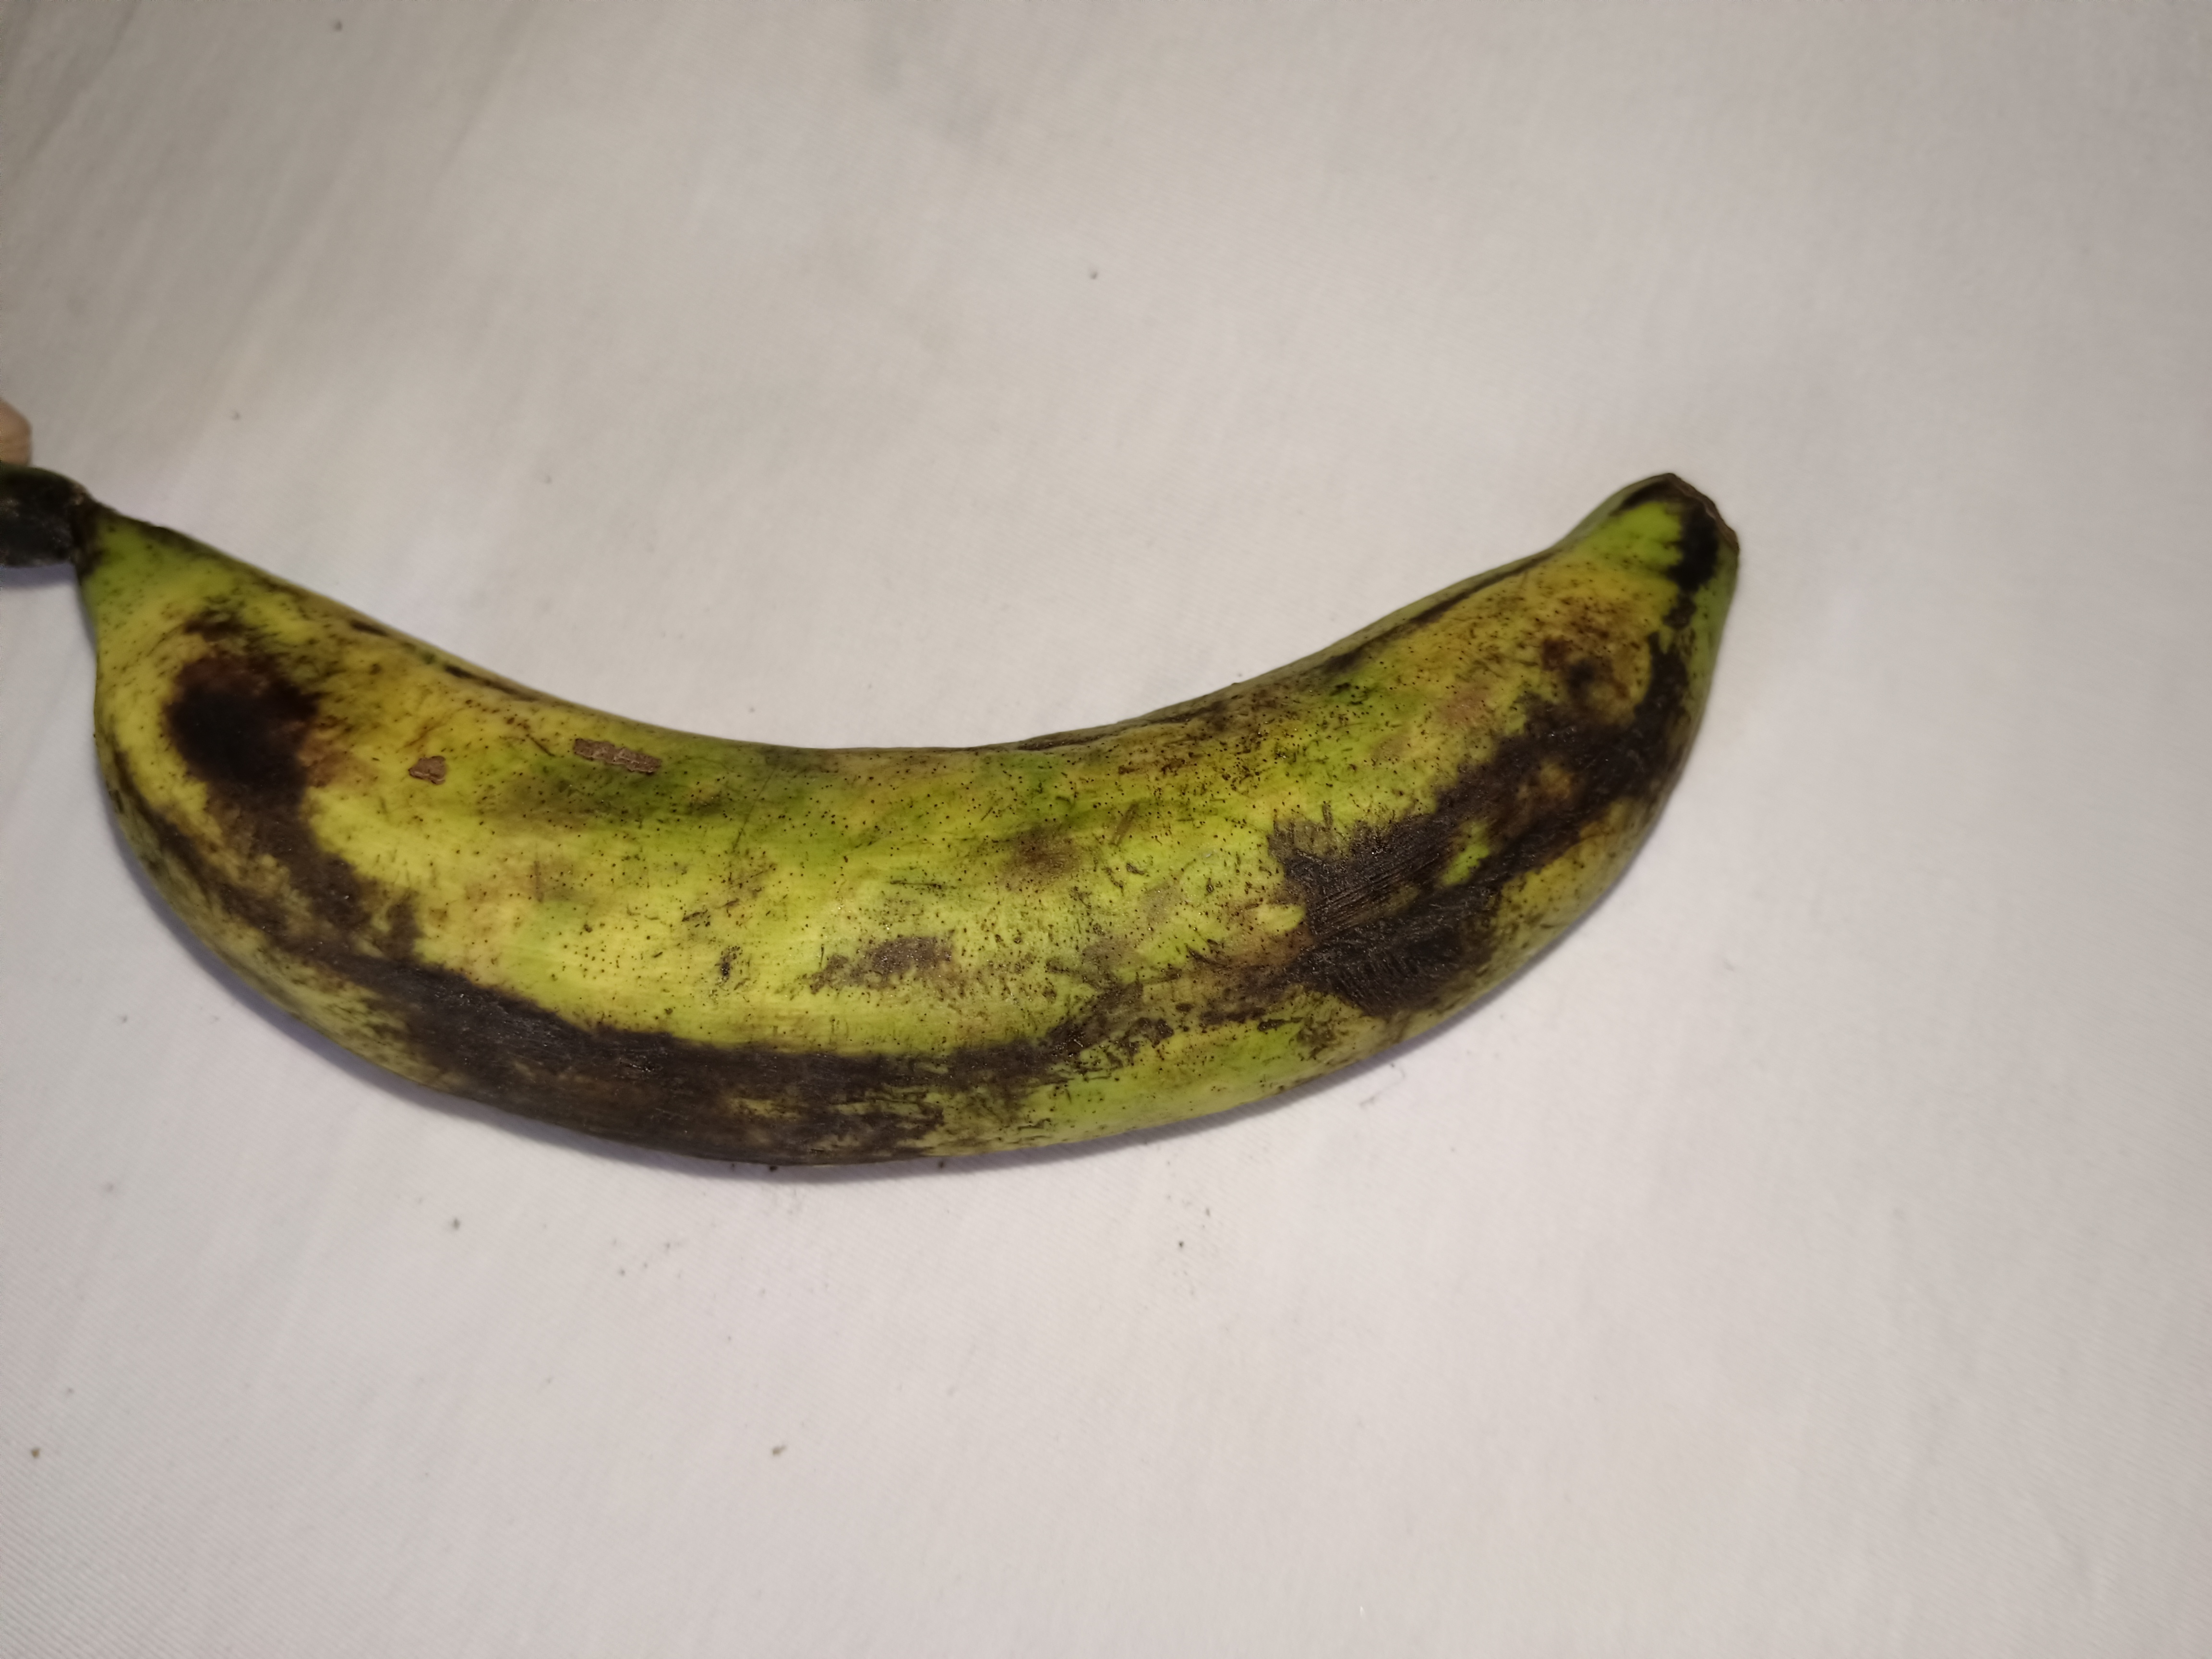
Banana variety: Shagor